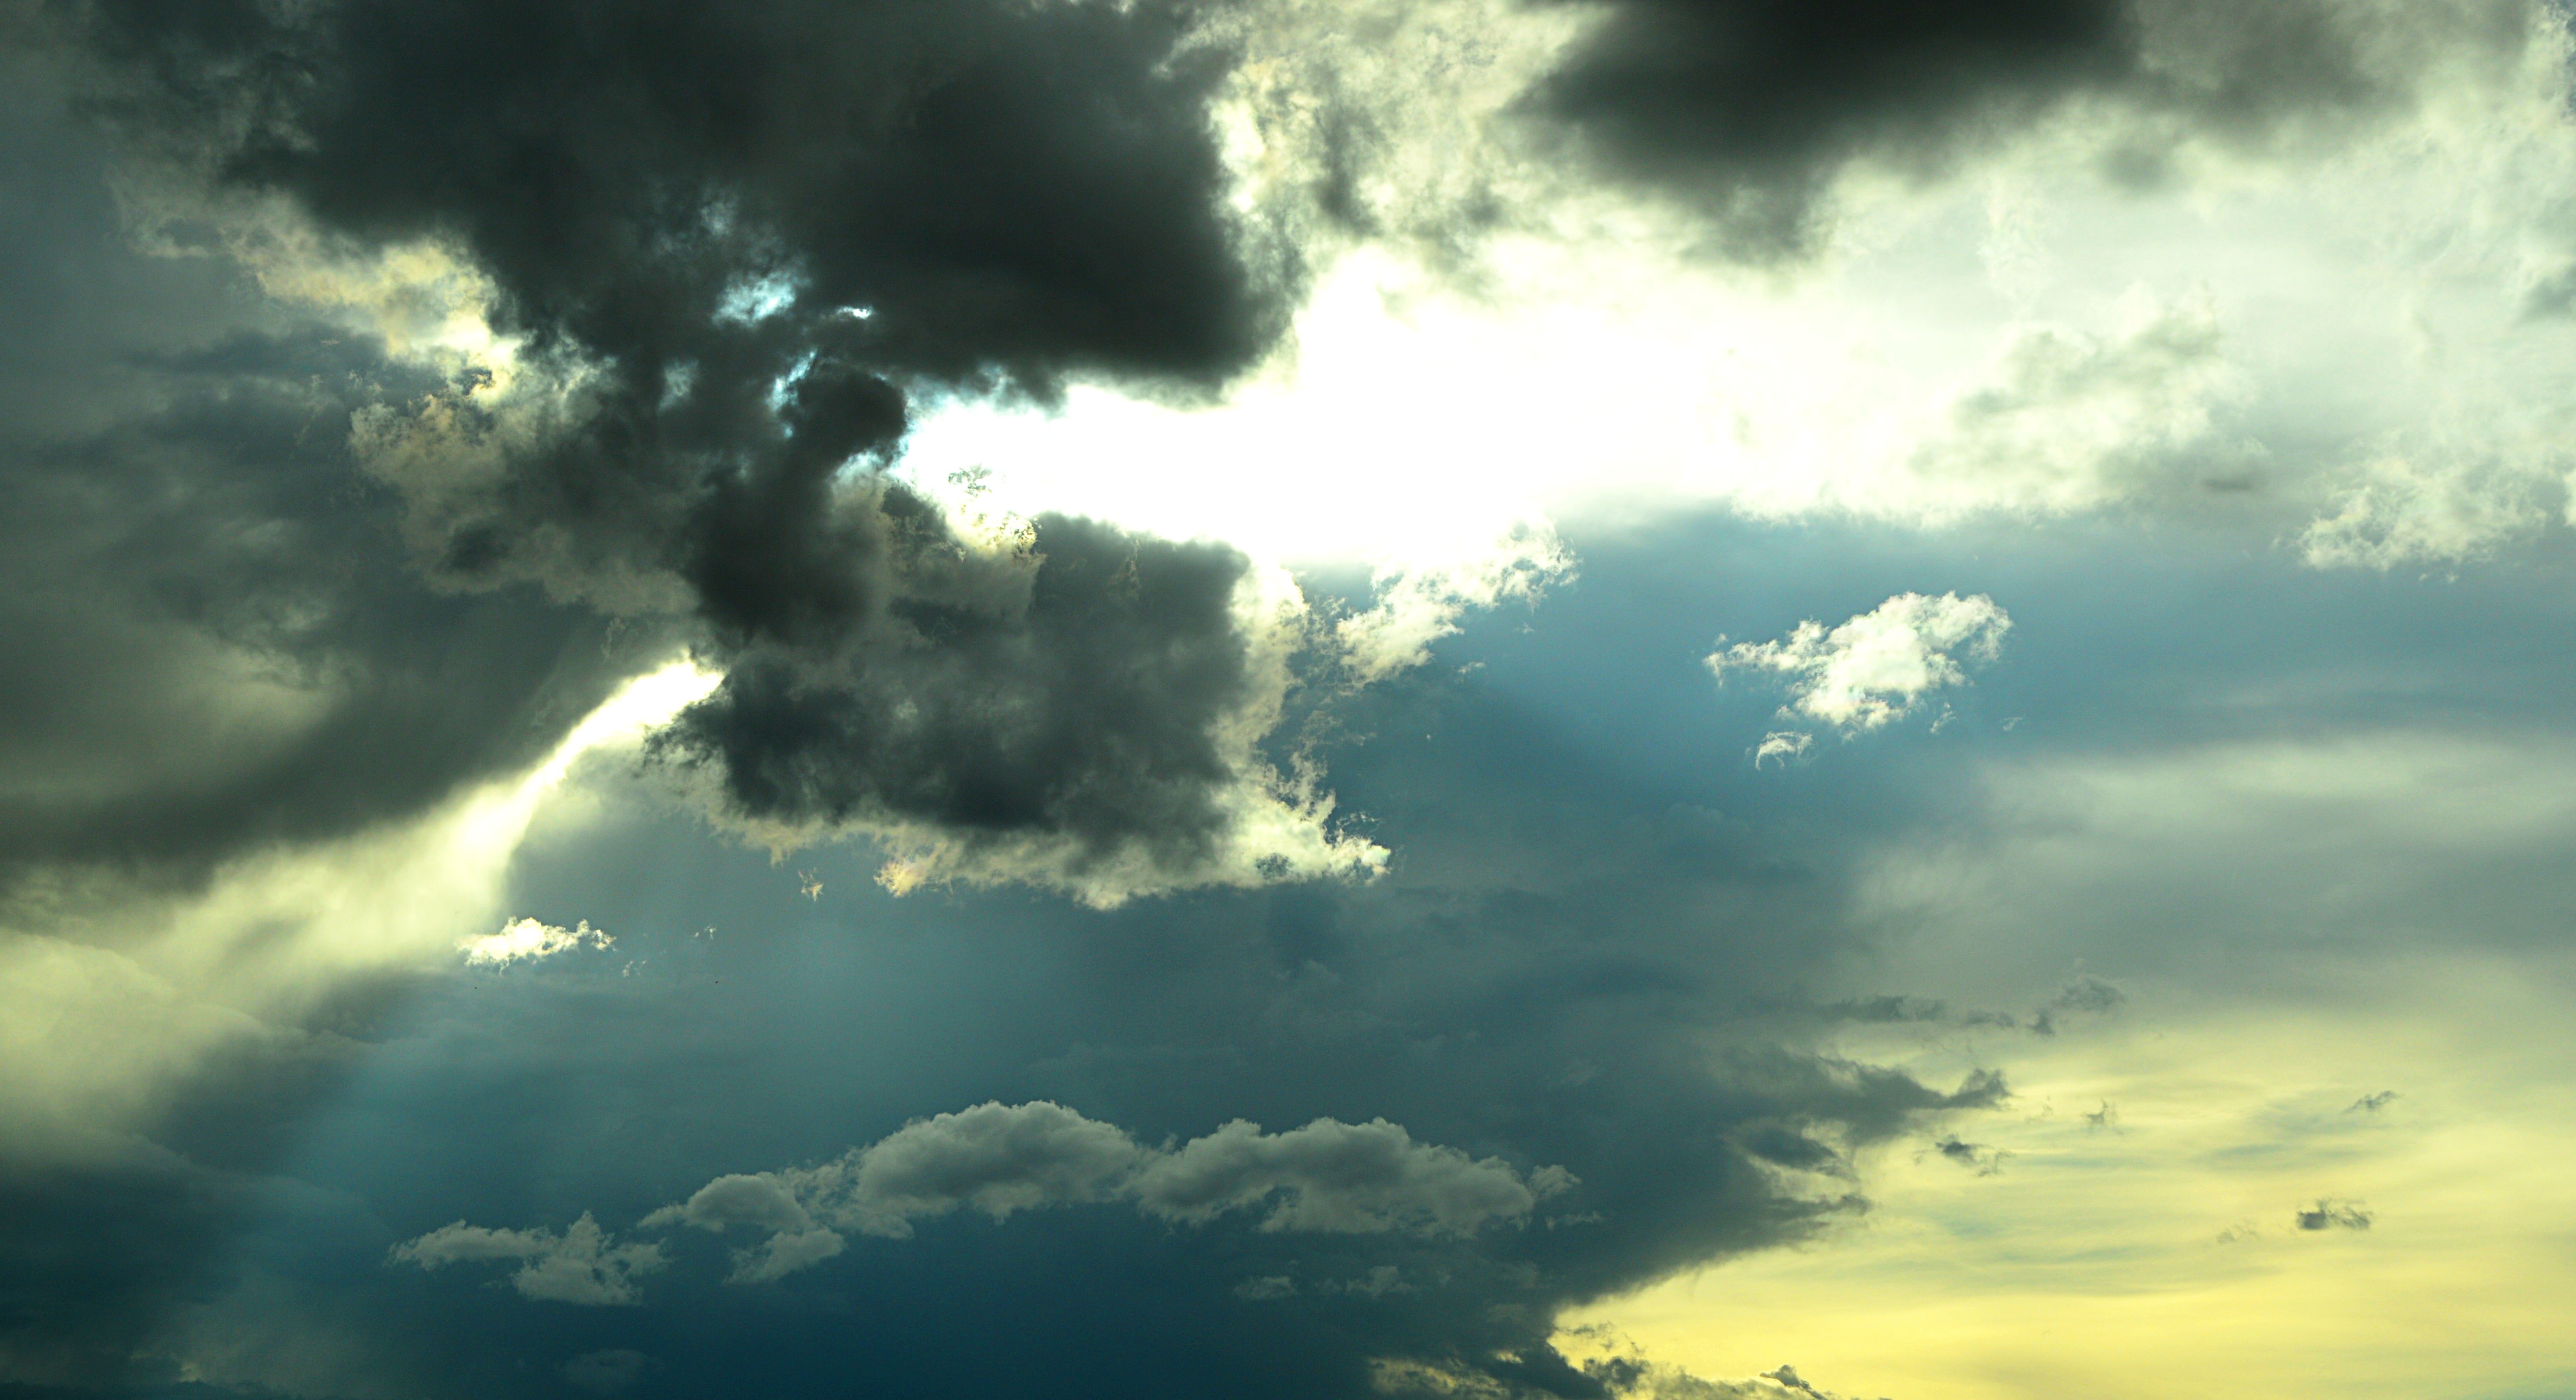
nature, cloud, sky, sun, sunlight, morning, atmosphere, dusk, cumulus, darkness, atmospheric, wolkenspiel, meteorological phenomenon, atmospheric phenomenon, atmosphere of earth